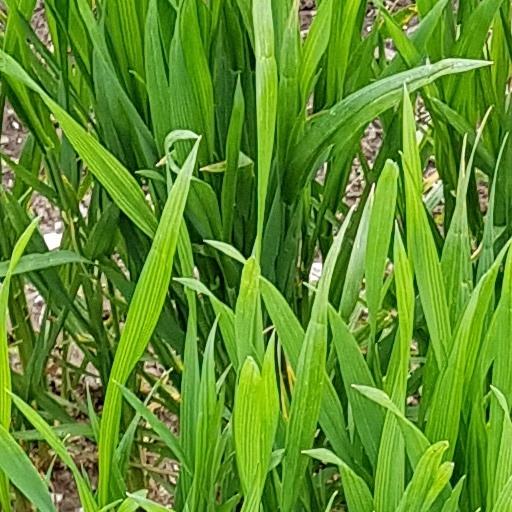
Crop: wheat